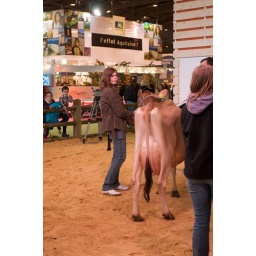
even cow girls are gorgeous in france